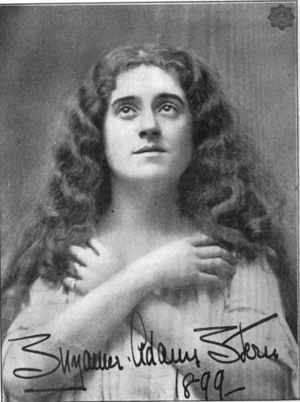
Suzanne Adams est une soprano colorature américaine, connue pour sa voix pure et agile. Adams est connue en France avant de s'établir comme l'une des sopranos de premier plan du Metropolitan Opera au début du XXᵉ siècle.